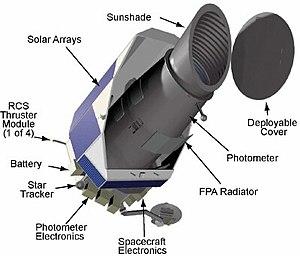
Un télescope spatial est un télescope placé au-delà de l'atmosphère. Le télescope spatial présente l'avantage par rapport à son homologue terrestre de ne pas être perturbé par l'atmosphère terrestre. Celle-ci déforme le rayonnement lumineux dans le visible.